HMS Glatton (1914)

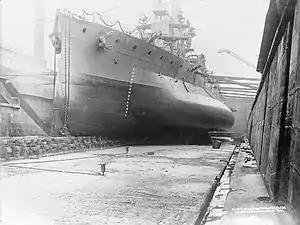
"Glatton" in drydock. Note the width of the torpedo bulge

"Glatton" displaced at deep load as built, with a length of , a beam of at maximum, although her main hull only had a beam of and a draught of . She was powered by two vertical triple expansion steam engines, which developed a total of from four Yarrow watertube boilers and gave a maximum speed of .